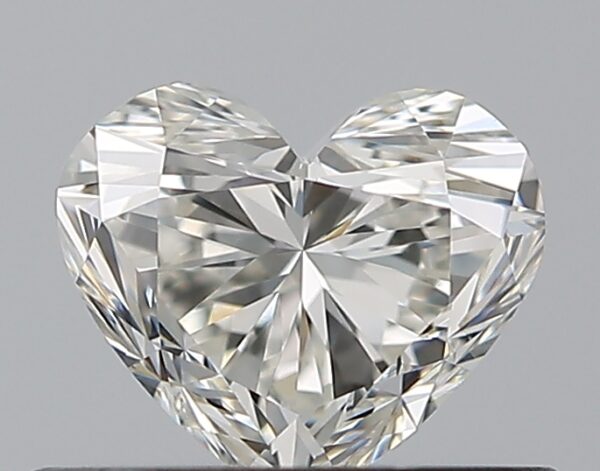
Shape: heart
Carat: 0.5
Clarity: VVS2
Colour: H
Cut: EX
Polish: VG
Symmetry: VG
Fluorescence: N
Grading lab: GIA
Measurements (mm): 4.67 x 5.47 x 3.31